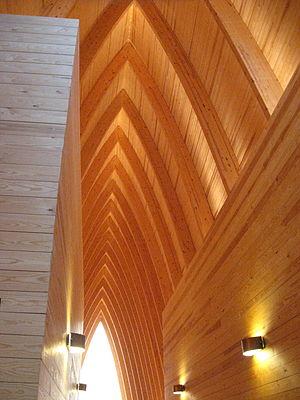
La chapelle œcuménique de Turku est une église située dans le quartier d'Hirvensalo à Turku en Finlande.